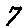
Label: 7